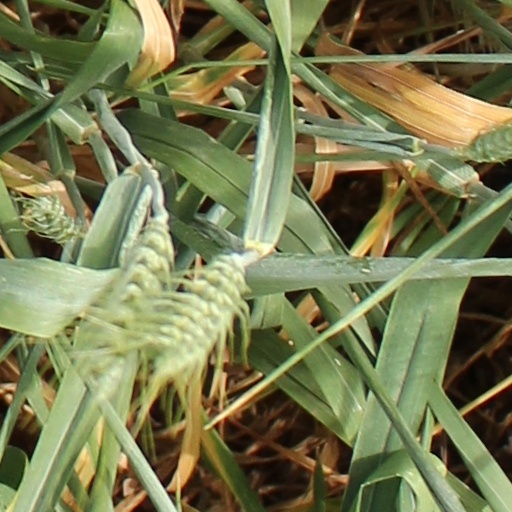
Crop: wheat